Baltimore Transmission

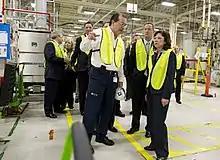
Maryland governor Martin O'Malley and Secretary of Labor Hilda Solis tour Baltimore Operations in 2012

In 2007, after a $118 million upgrade, Baltimore Transmission began to produce two-mode hybrid transmissions for 2008 model year Chevrolet Tahoe and GMC Yukon hybrids using the first transmission of this type developed in the United States. By 2009, the plant had 200 hourly and 40 salaried employees. In 2013, a new section of the facility began to produce electric motors for the Chevrolet Spark, after a $121 million investment by GM matched by $105 million from the United States Department of Energy.